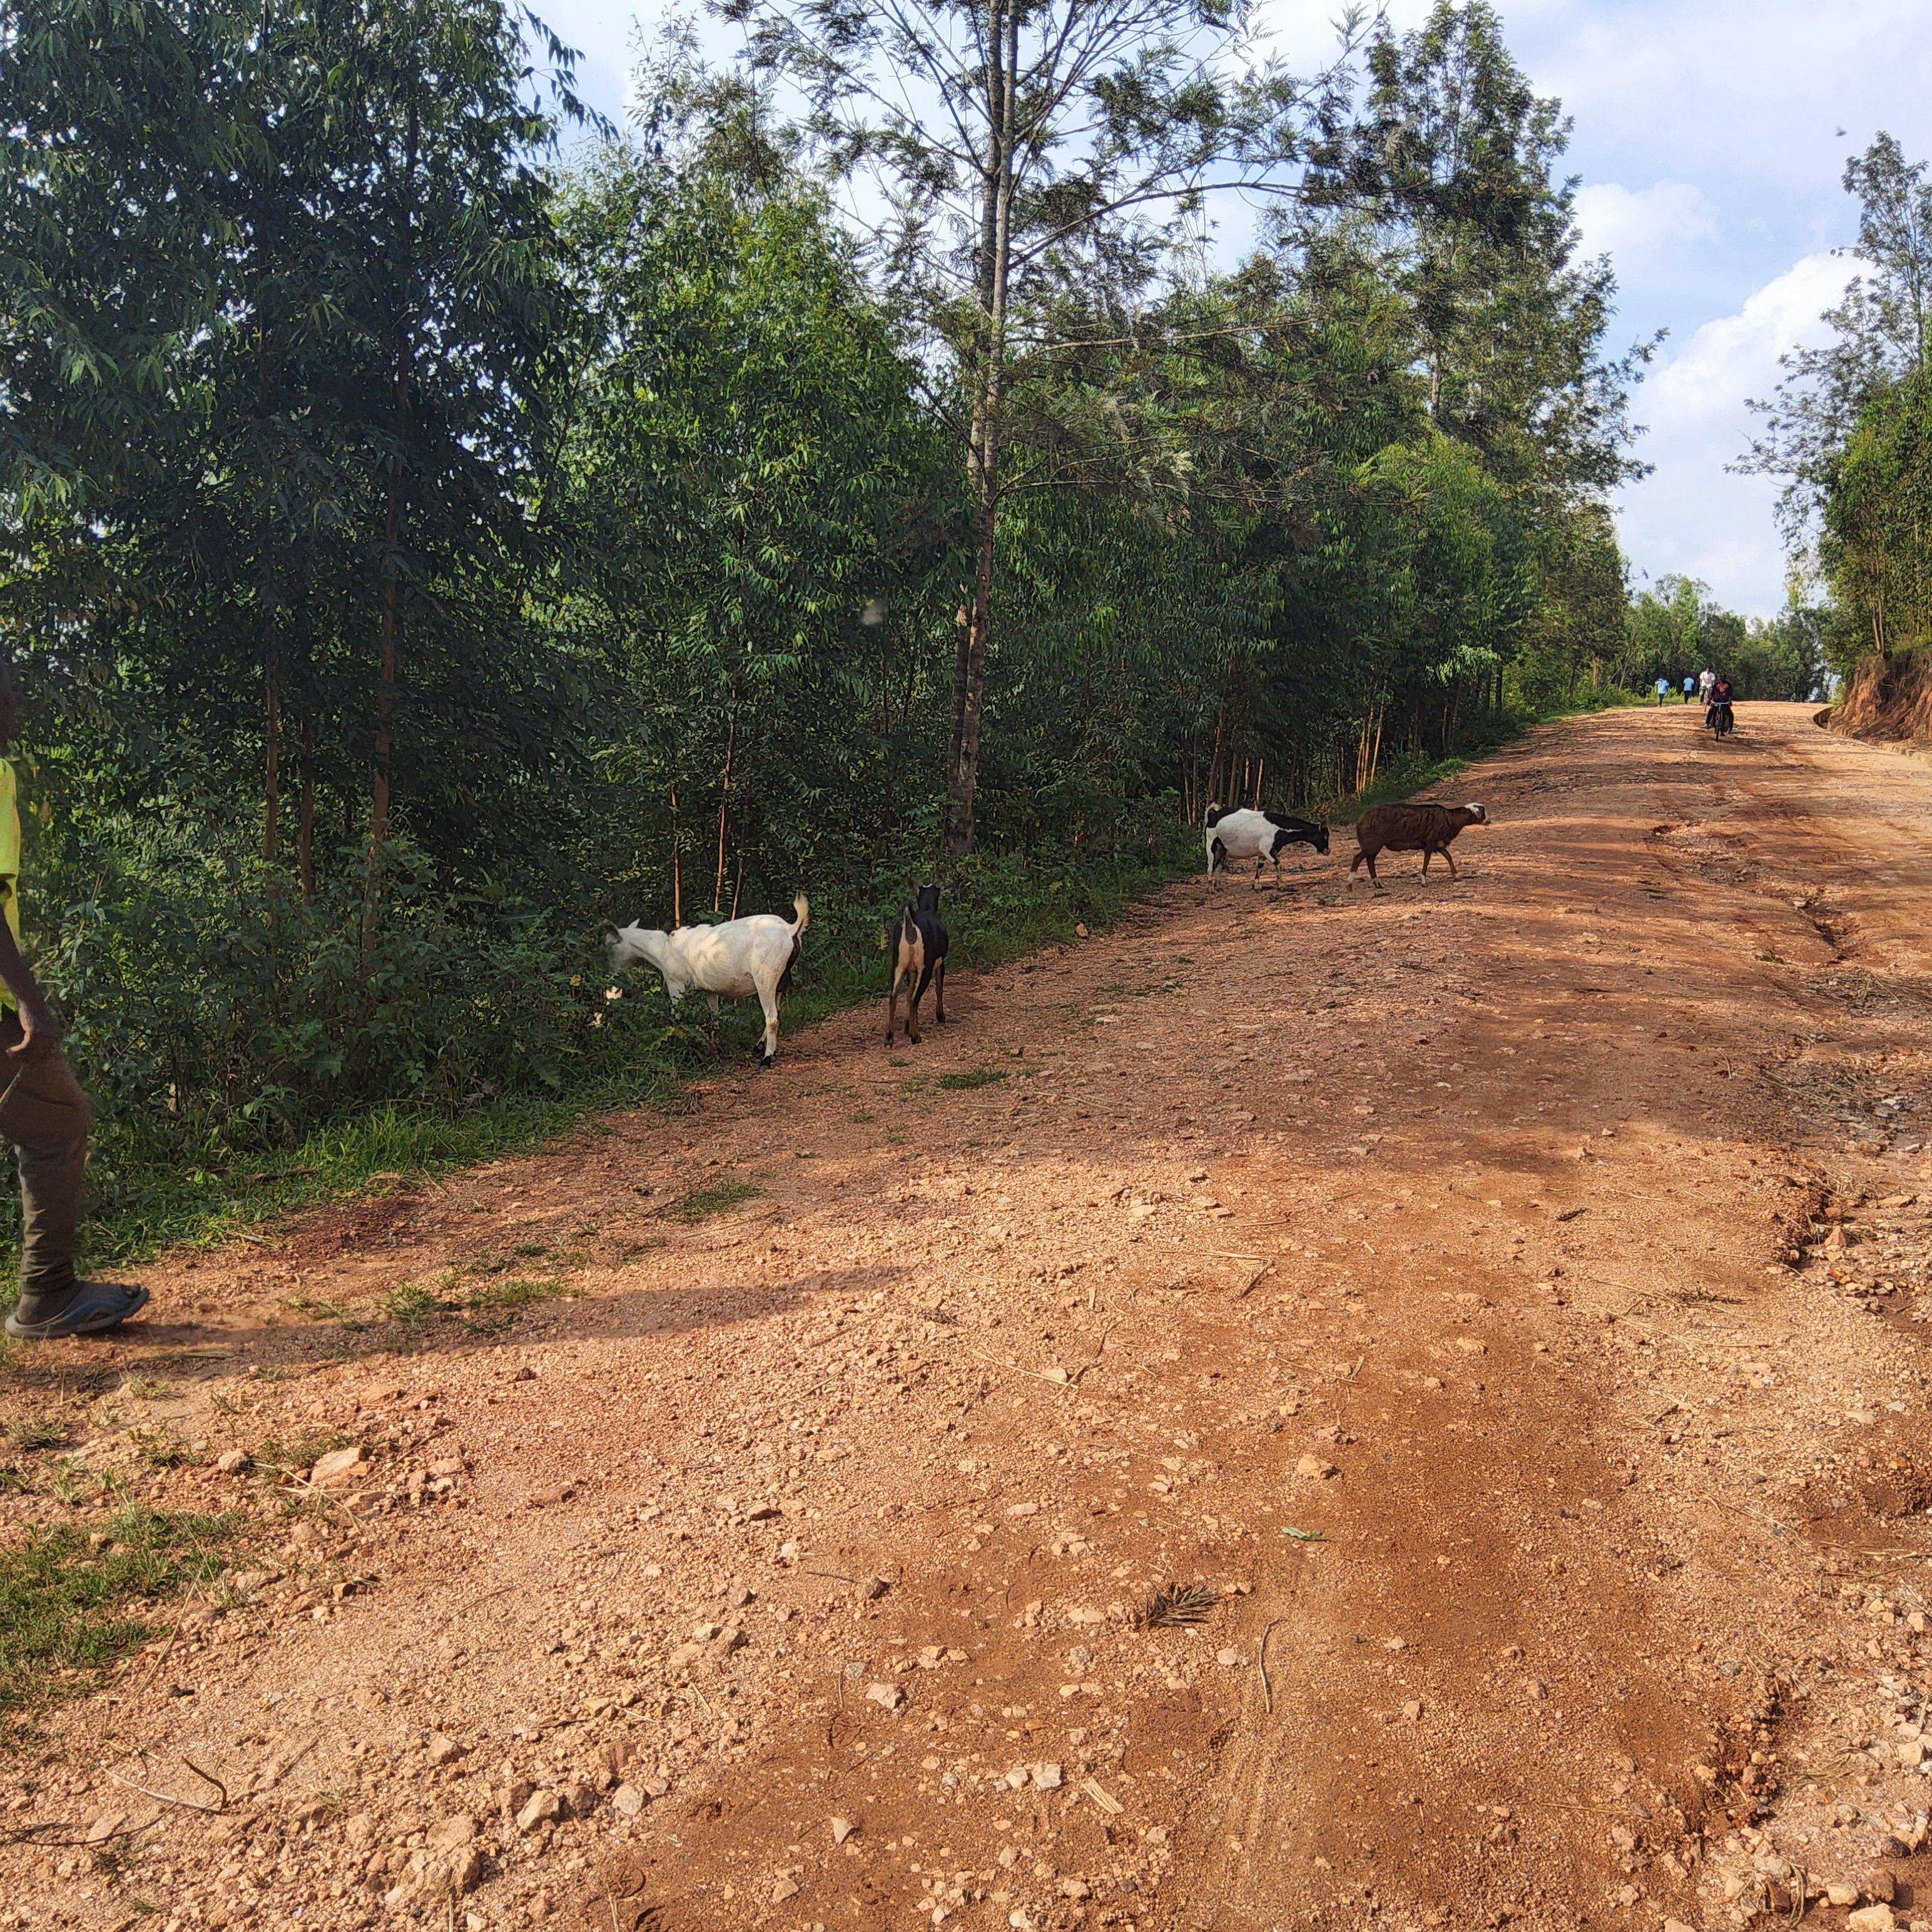
Mbuzi kadhaa wanachungwa kwenye eneo la kijani kibichi lenye miti, wakionekana wakitafuta majani katika ardhi ya mchanga, taswira ya maisha ya kila siku ya wafugaji wa maeneo ya vijijini.